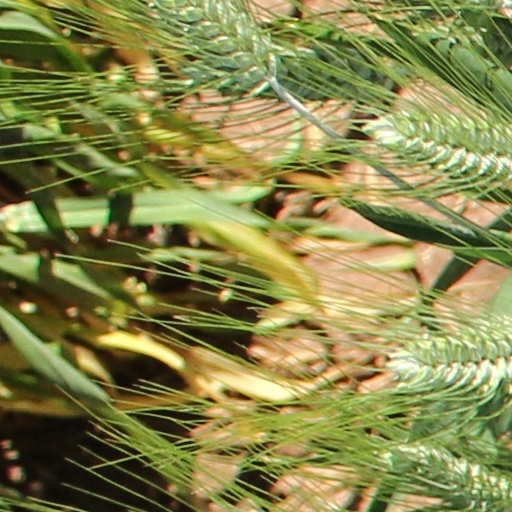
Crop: wheat